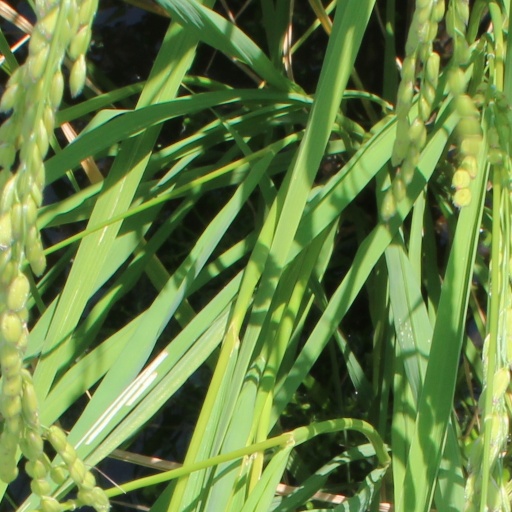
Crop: rice